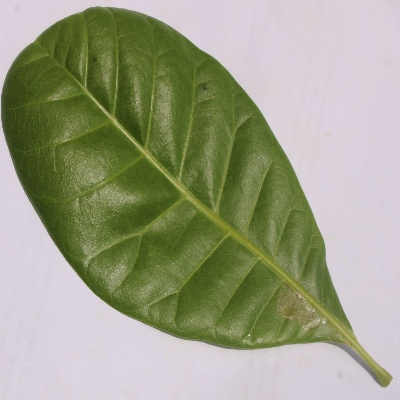
Crop: Cashew
Condition: leaf miner